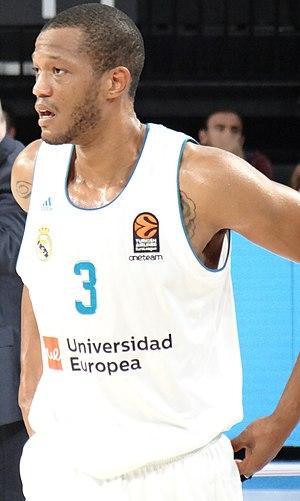
Anthony Randolph est un joueur américain naturalisé slovène de basket-ball évoluant aux postes d'ailier fort et pivot. Il mesure 2,11 m.